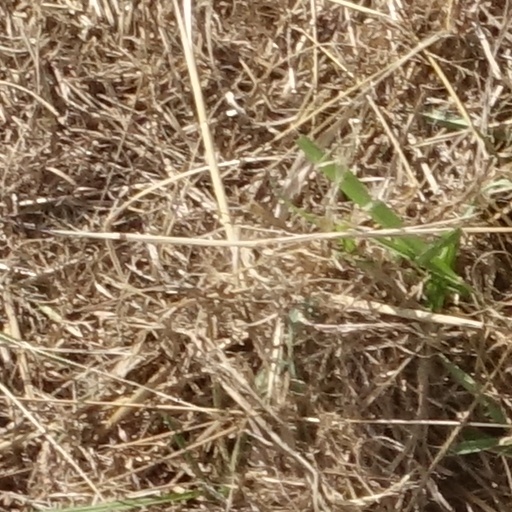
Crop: sorghum